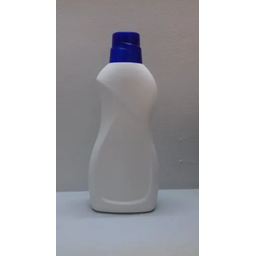
Label: bottles